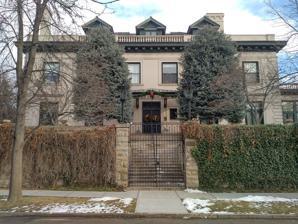
Building: Stoiber-Reed-Humphreys Mansion
Country: United States of America
Year built: 1907
Historic house in Colorado, United States United States historic place Stoiber-Reed-Humphreys Mansion, within the Humboldt Street Historic District U.S. National Register of Historic Places Front entrance of Stoiber-Reed-Humphreys Mansion Stoiber-Reed-Humphreys Mansion Location 1022 Humboldt Street, Denver , Colorado Coordinates 39°43′57″N 104°58′09″W / 39.73257°N 104.96908°W / 39.73257; -104.96908 Built 1907 Architect Marean and Norton Architectural style Renaissance Revival NRHP reference No. 78000848 Added to NRHP December 29, 1978 The Stoiber-Reed-Humphreys Mansion is located within the Humboldt Street Historic District in Denver , Colorado . The district was listed on the National Register of Historic Places on December 29, 1978. The mansion is considered "the largest and most imposing residence in the district." Stoiber Mansion Stoiber Mansion, 1908, just after restoration of the basement swimming pool, third-floor dormers, and the bowling alley. Photograph by Charles S. Price, Denver Public Library Stoiber Mansion, also called Stoiberhof, was built in 1907. The three-story Renaissance Revival house was designed by the Denver architectural firm Marean and Norton. The 30-room house was intended to be a social center, with a 50-foot entrance hall, a main-floor drawing room of 40 feet, and more than 16,000 square feet in total. The dining room can easily seat 50 people. There are nine bedrooms and nine baths. The house was built with a basement swimming pool, a bowling alley, and a barber shop. It also has an elevator to the second floor. On the exterior, there is a glass and metal canopy over the front door, as well as dormers and balustrades eaves. The design for Stoiber Mansion is based upon drawings by Edward G. Stoiber , a German mining engineer and owner of the Silver Lake Mine in Silverton , Colorado . After he died in Paris, his wife Lena commissioned Albert J. Norton and Willis A. Marean to use the sketches to design the mansion. They were the architects for the Cheesman-Boettcher Mansion, now the Colorado Governor's Mansion , and other notable buildings in Denver. In 1909, Lena Stoiber married Hugh Rood, who died on the RMS Titanic . Rood was a wealthy businessman from Seattle. Verner Z. Reed After her husband's death, Lena Stoiber Rood sold the house to Verner Z. Reed and his wife, Mary, who were philanthropists. Reed developed and owned Salt Creek oil fields in Wyoming. He was also a banker, mining man, and art collector. They had just returned from living abroad when they bought the mansion, where they frequently entertained. After her husband's death, Mrs. Reed built a Tudor mansion at 475 Circle Drive in the Country Club Historic Neighborhood . Among her philanthropic pursuits, Mary Reed established the Margery Reed Mayo Day Nursery and the Mary Reed Library at the University of Denver . Albert and Ruth Humphreys The house was sold to Albert and Ruth Boettcher Humphreys in 1920. Albert E. Humphreys was the vice president of Humphreys Engineering Company and the president of the Humphreys Gold Company. The daughter of Charles Boettcher , Ruth was a well-educated philanthropist and an early supporter of the Denver Art Museum . The couple raised their daughters, Charline and Ruth Augusta, in the mansion. They were members of an elite group in Denver called the " Sacred 36 ". Ruth died in 1959 and Albert married the widow of Henry C. Van Schaack. Albert died in 1968 and since then the mansion has had several owners. References